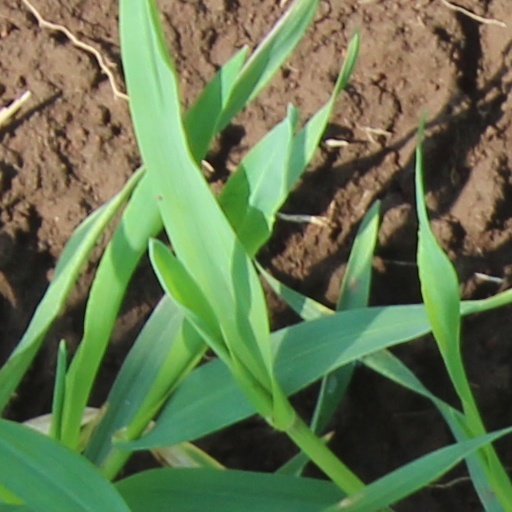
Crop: wheat